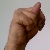
The image shows a hand gesture representing the letter 'N' in Indian Sign Language.